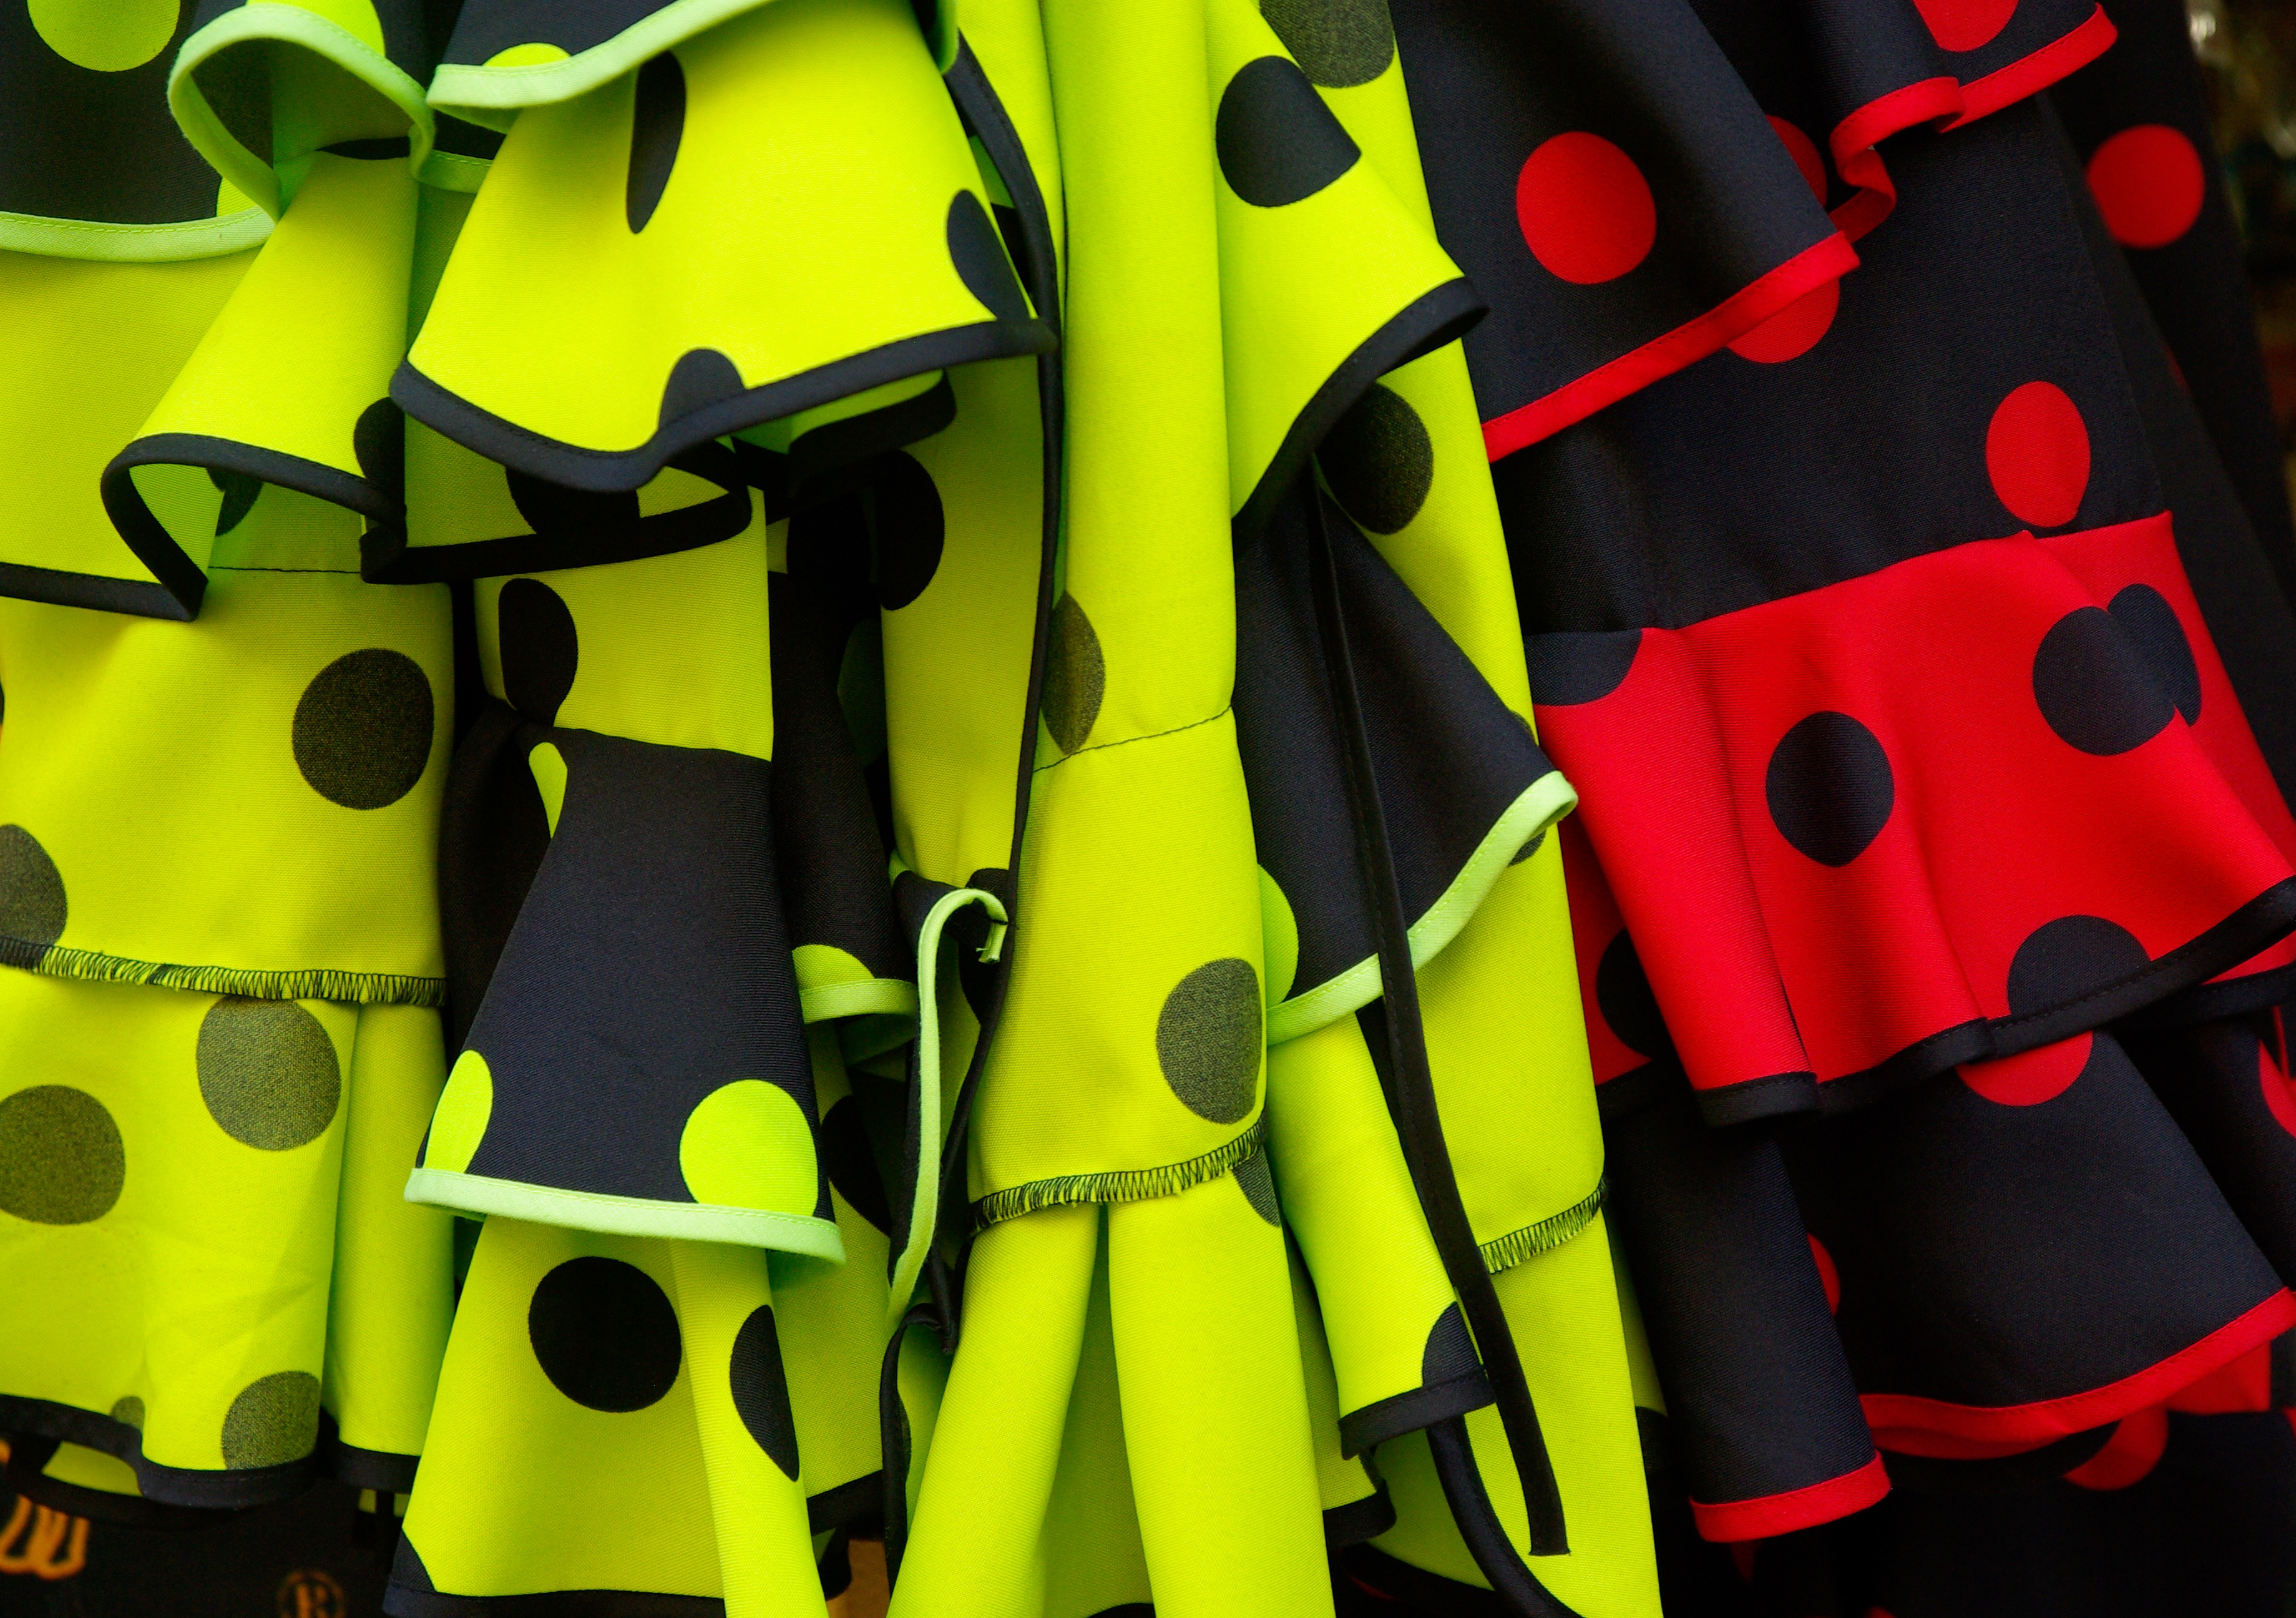
flower, pattern, green, red, color, clothing, yellow, art, spain, design, andalusia, flamenco, fabrics, dresses